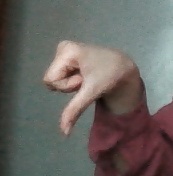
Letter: waw